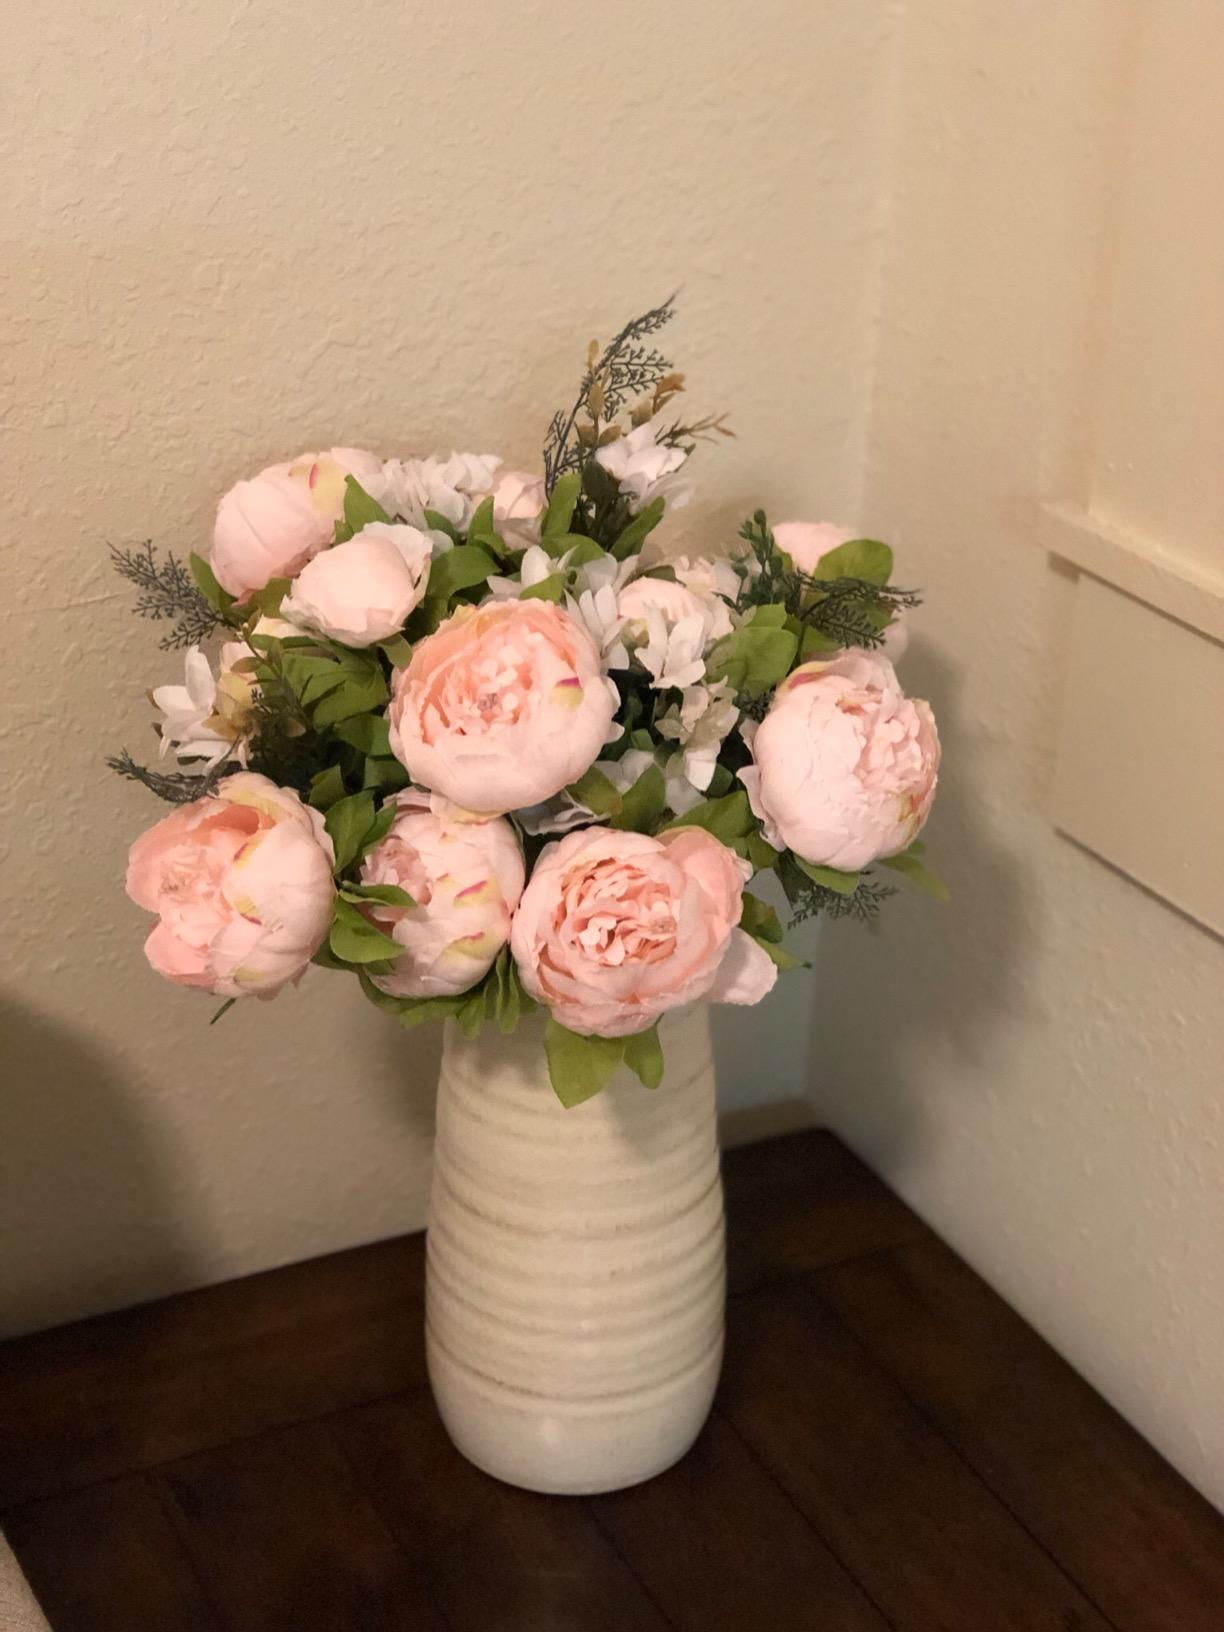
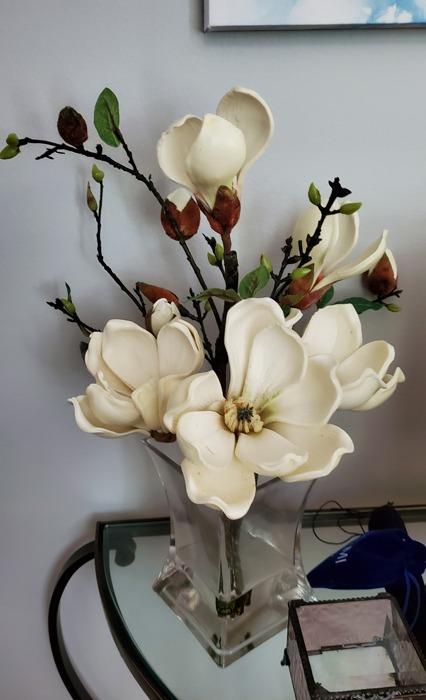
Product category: vase
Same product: no